Mincing Lane

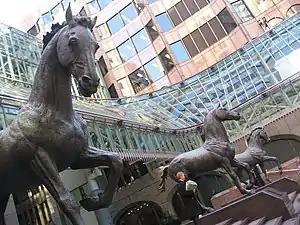
Horse sculptures by Althea Wynne

The building is pink granite and marble, in a neo-gothic or "postmodern-gothic" style. It has many sharp-pointed corners, and is sometimes called "Dracula's Castle". In the forecourt, on Mincing Lane, are three bronze horses that are each over 3 metres tall, sculpted by Althea Wynne; they have been nicknamed "Dollar", "Yen" and "Sterling".